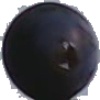
Label: blue_grape